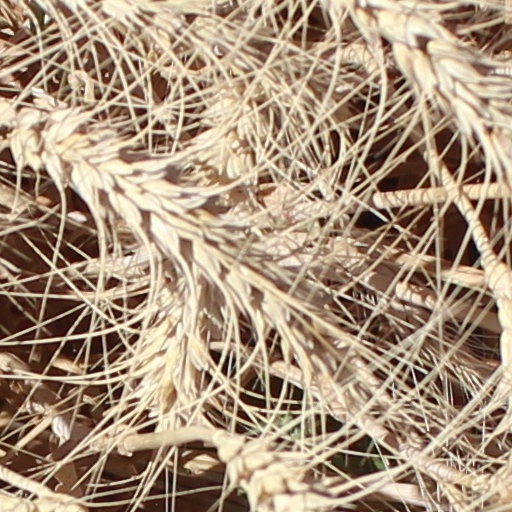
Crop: wheat